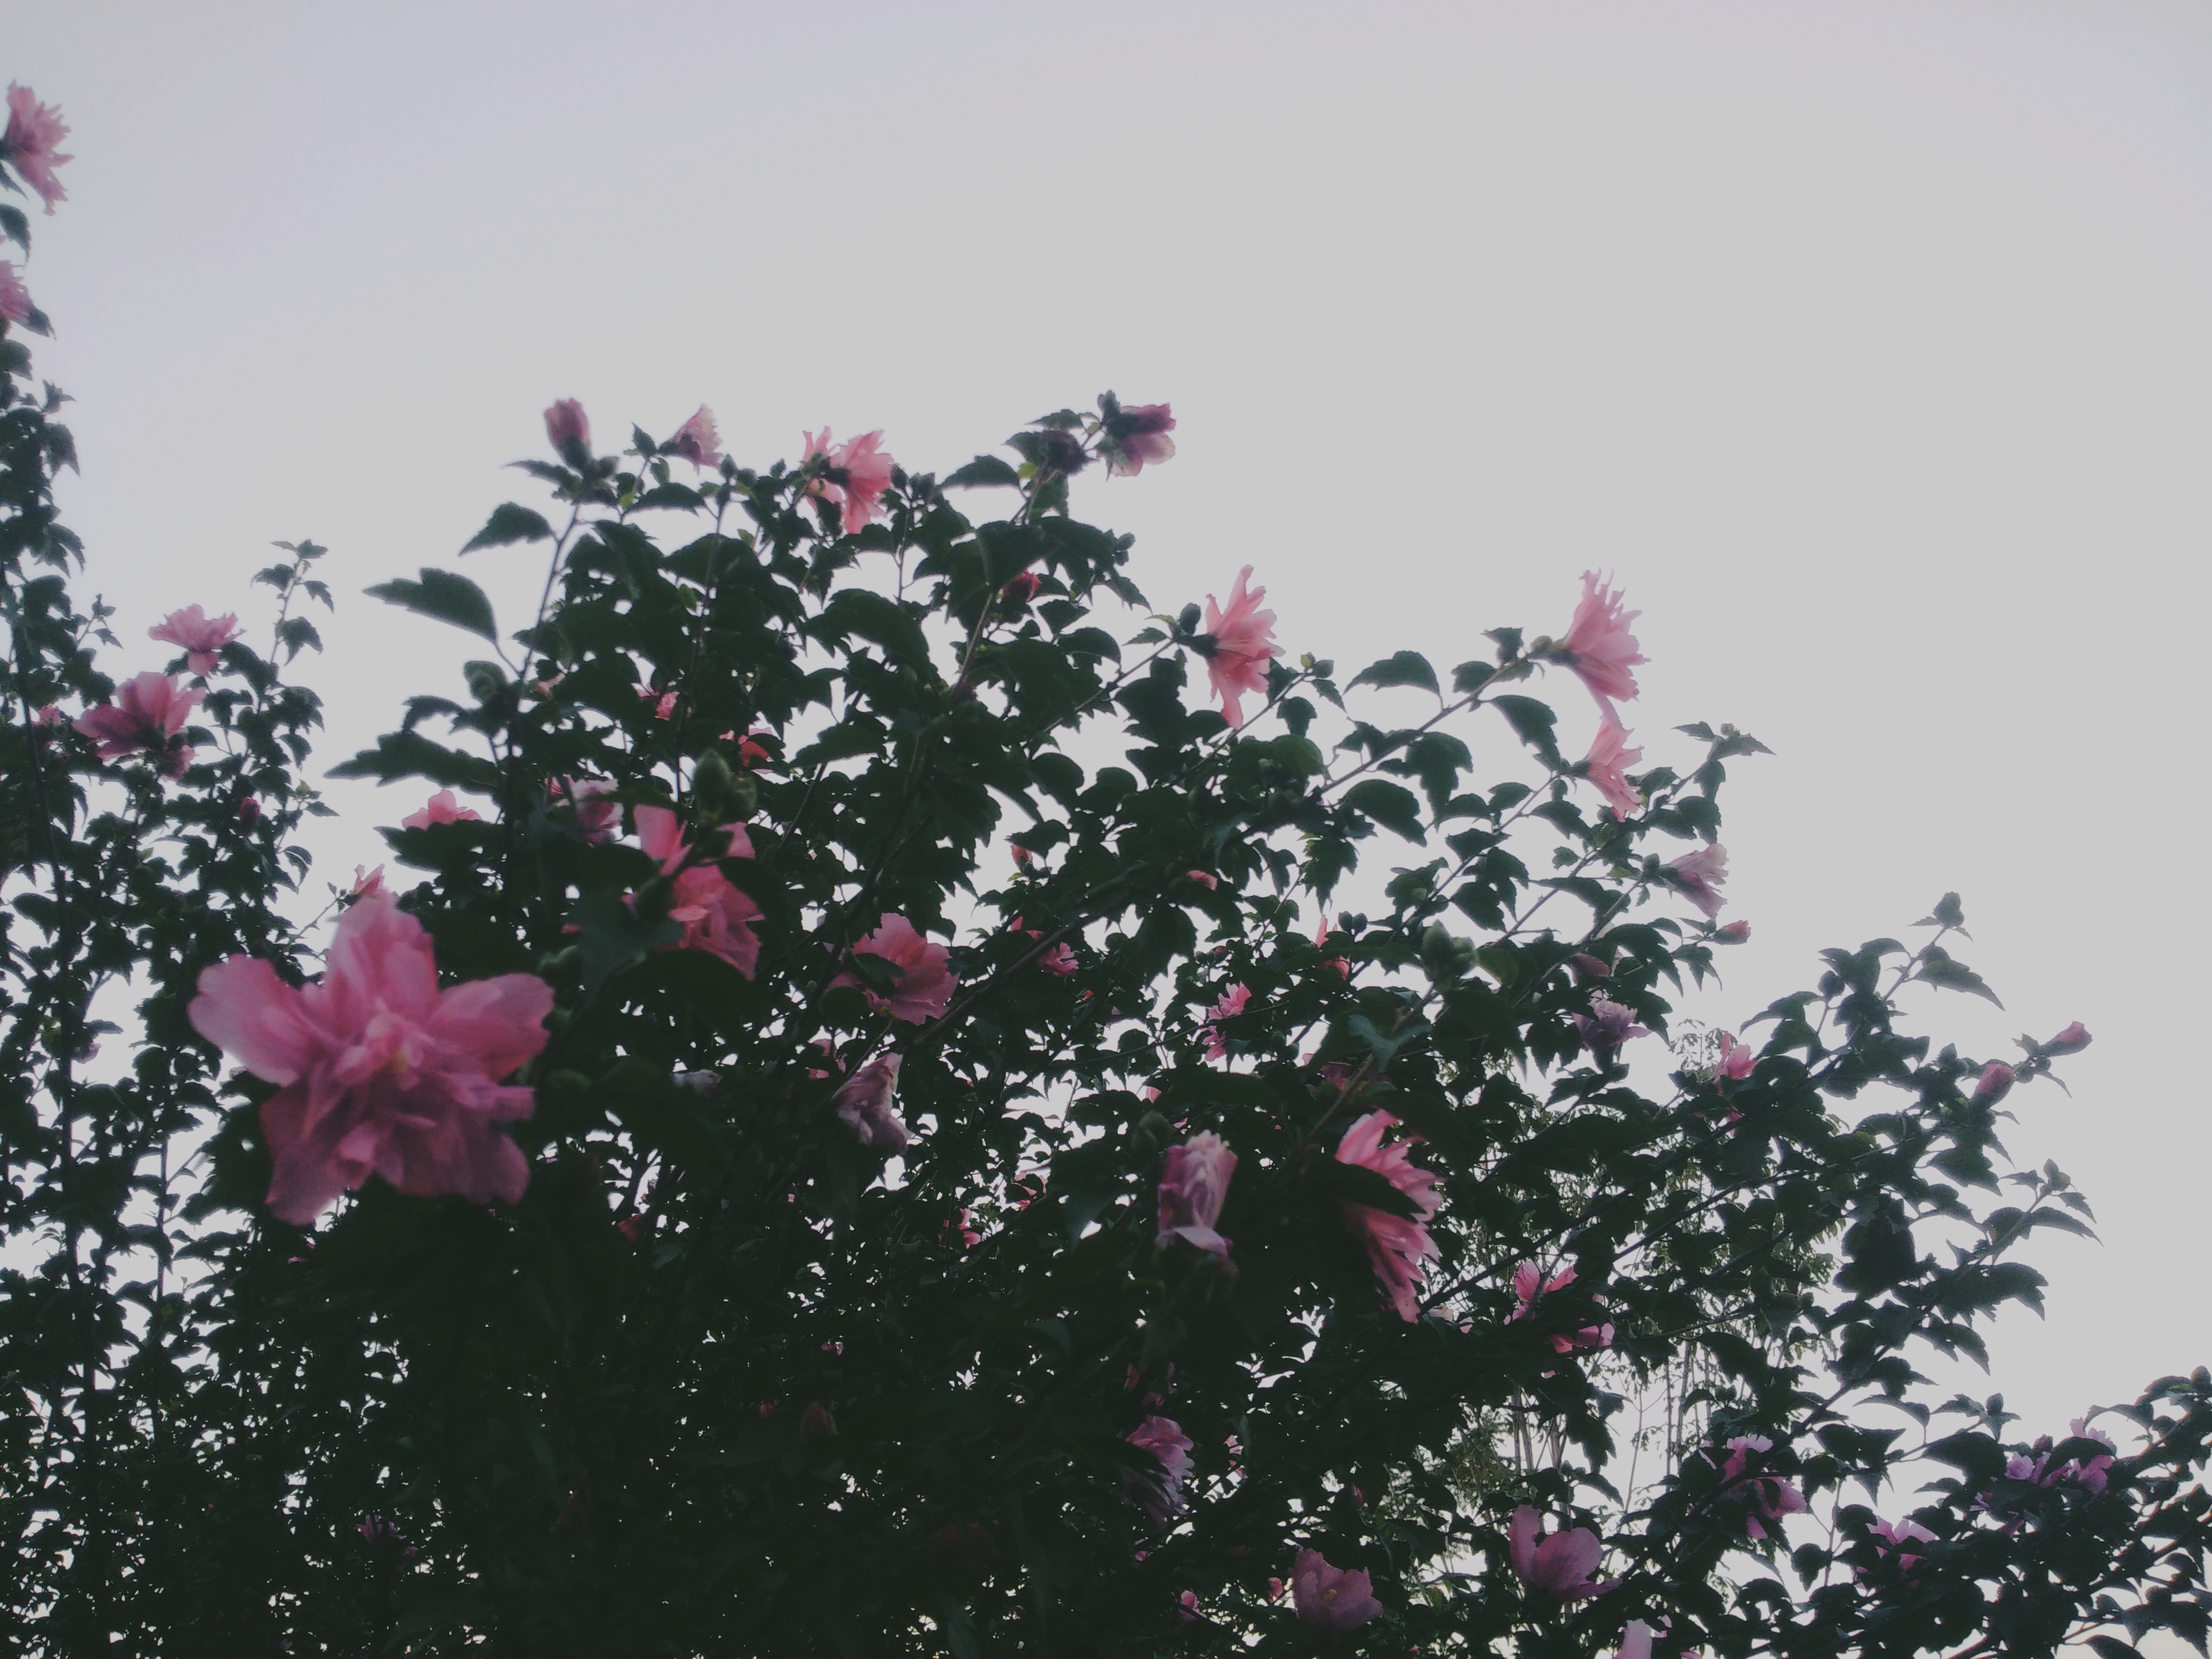
tree, branch, blossom, plant, leaf, flower, petal, pink, flora, shrub, flowering plant, woody plant, land plant